Craig Stadler

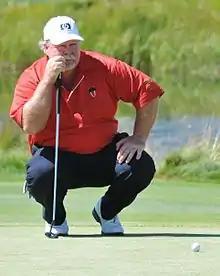
Stadler at the 2009 JELD-WEN Tradition

Craig Robert Stadler (born June 2, 1953) is an American professional golfer who has won numerous tournaments at both the PGA Tour and Champions Tour level, including one major championship, the 1982 Masters Tournament.